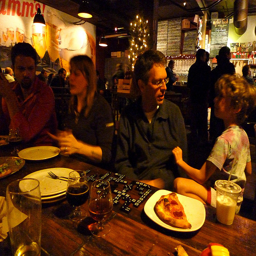
A group of people sit at a table and eat.
A group of people at a table with food and dominos.
A group if people sit at a table, a man has dominos in front of him.
Adults and a child eating pizza and playing games in a restaurant.
some people are sitting at a table with food and drinks